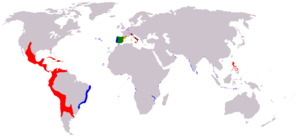
Carte des territoires du roi d'Espagne Philippe II en 1598
L’Espagne des Habsbourgs correspond à l'histoire de l'Espagne des XVIᵉ et XVIIᵉ siècles, quand la monarchie espagnole est régie par les rois de la maison de Habsbourg. Les souverains Habsbourgs y ont atteint l'apogée de leur influence et de leur pouvoir. Ils ont contrôlé un territoire incluant les Amériques, les Indes orientales, les Pays-Bas, des territoires appartenant aujourd'hui à la France et à l'Allemagne, l'Empire colonial portugais de 1580 à 1640, et plusieurs autres territoires tels que de petites enclaves comme Ceuta et Oran en Afrique du Nord. Cette période de l'histoire espagnole a aussi été appelée « l'Âge de l'expansion ».
La colonisation espagnole de l'Amérique, commencée avec les voyages de Christophe Colomb vers la fin du XVᵉ siècle, a permis à la Monarchie catholique espagnole de maîtriser une grande partie du continent. L'Espagne a ensuite perdu progressivement cette domination avec l’accès à l’indépendance des territoires, et la guerre hispano-américaine de 1898, quand les dernières colonies espagnoles ont été perdues au profit des États-Unis.
Les Conseils du roi en Espagne étaient, à l'époque moderne, l'ensemble des conseils institutionnalisés et permanents chargés de préparer les décisions du roi et de le guider de leurs avis. Le gouvernement de la monarchie espagnole était donc polysynodal, dans la mesure où elle reposait sur un ensemble de conseils.
La couronne de Castille rassemblait les territoires qui étaient au Moyen Âge sous l'autorité des rois de Castille. On peut dater sa naissance du règne du roi Ferdinand Iᵉʳ de Castille, qui le premier rassembla sous son autorité en 1037 les royaumes de Castille et de León, ce dernier rassemblant déjà les royaumes des Asturies et de Galice. Après des partages dynastiques, la couronne de Castille fut reformée en 1230 sous le règne du roi Ferdinand III de Castille. De plus, la couronne s'agrandit grâce à la Reconquista, intégrant de nombreux royaumes pris aux musulmans. Par le mariage des Rois catholiques, elle forme une union dynastique avec la couronne d'Aragon, mais conserve son indépendance nominale. Après deux siècles d'union, elle est dissoute et fondue en 1715 dans un royaume d'Espagne par les décrets de Nueva Planta. Pendant cette période d'union des couronnes, elle est le centre économique, culturel et politique de la monarchie espagnole. Le titre d'usage du souverain de la couronne de Castille est « roi de Castille et de León », quoique l'on trouve aussi le plus simple « roi de Castille ».